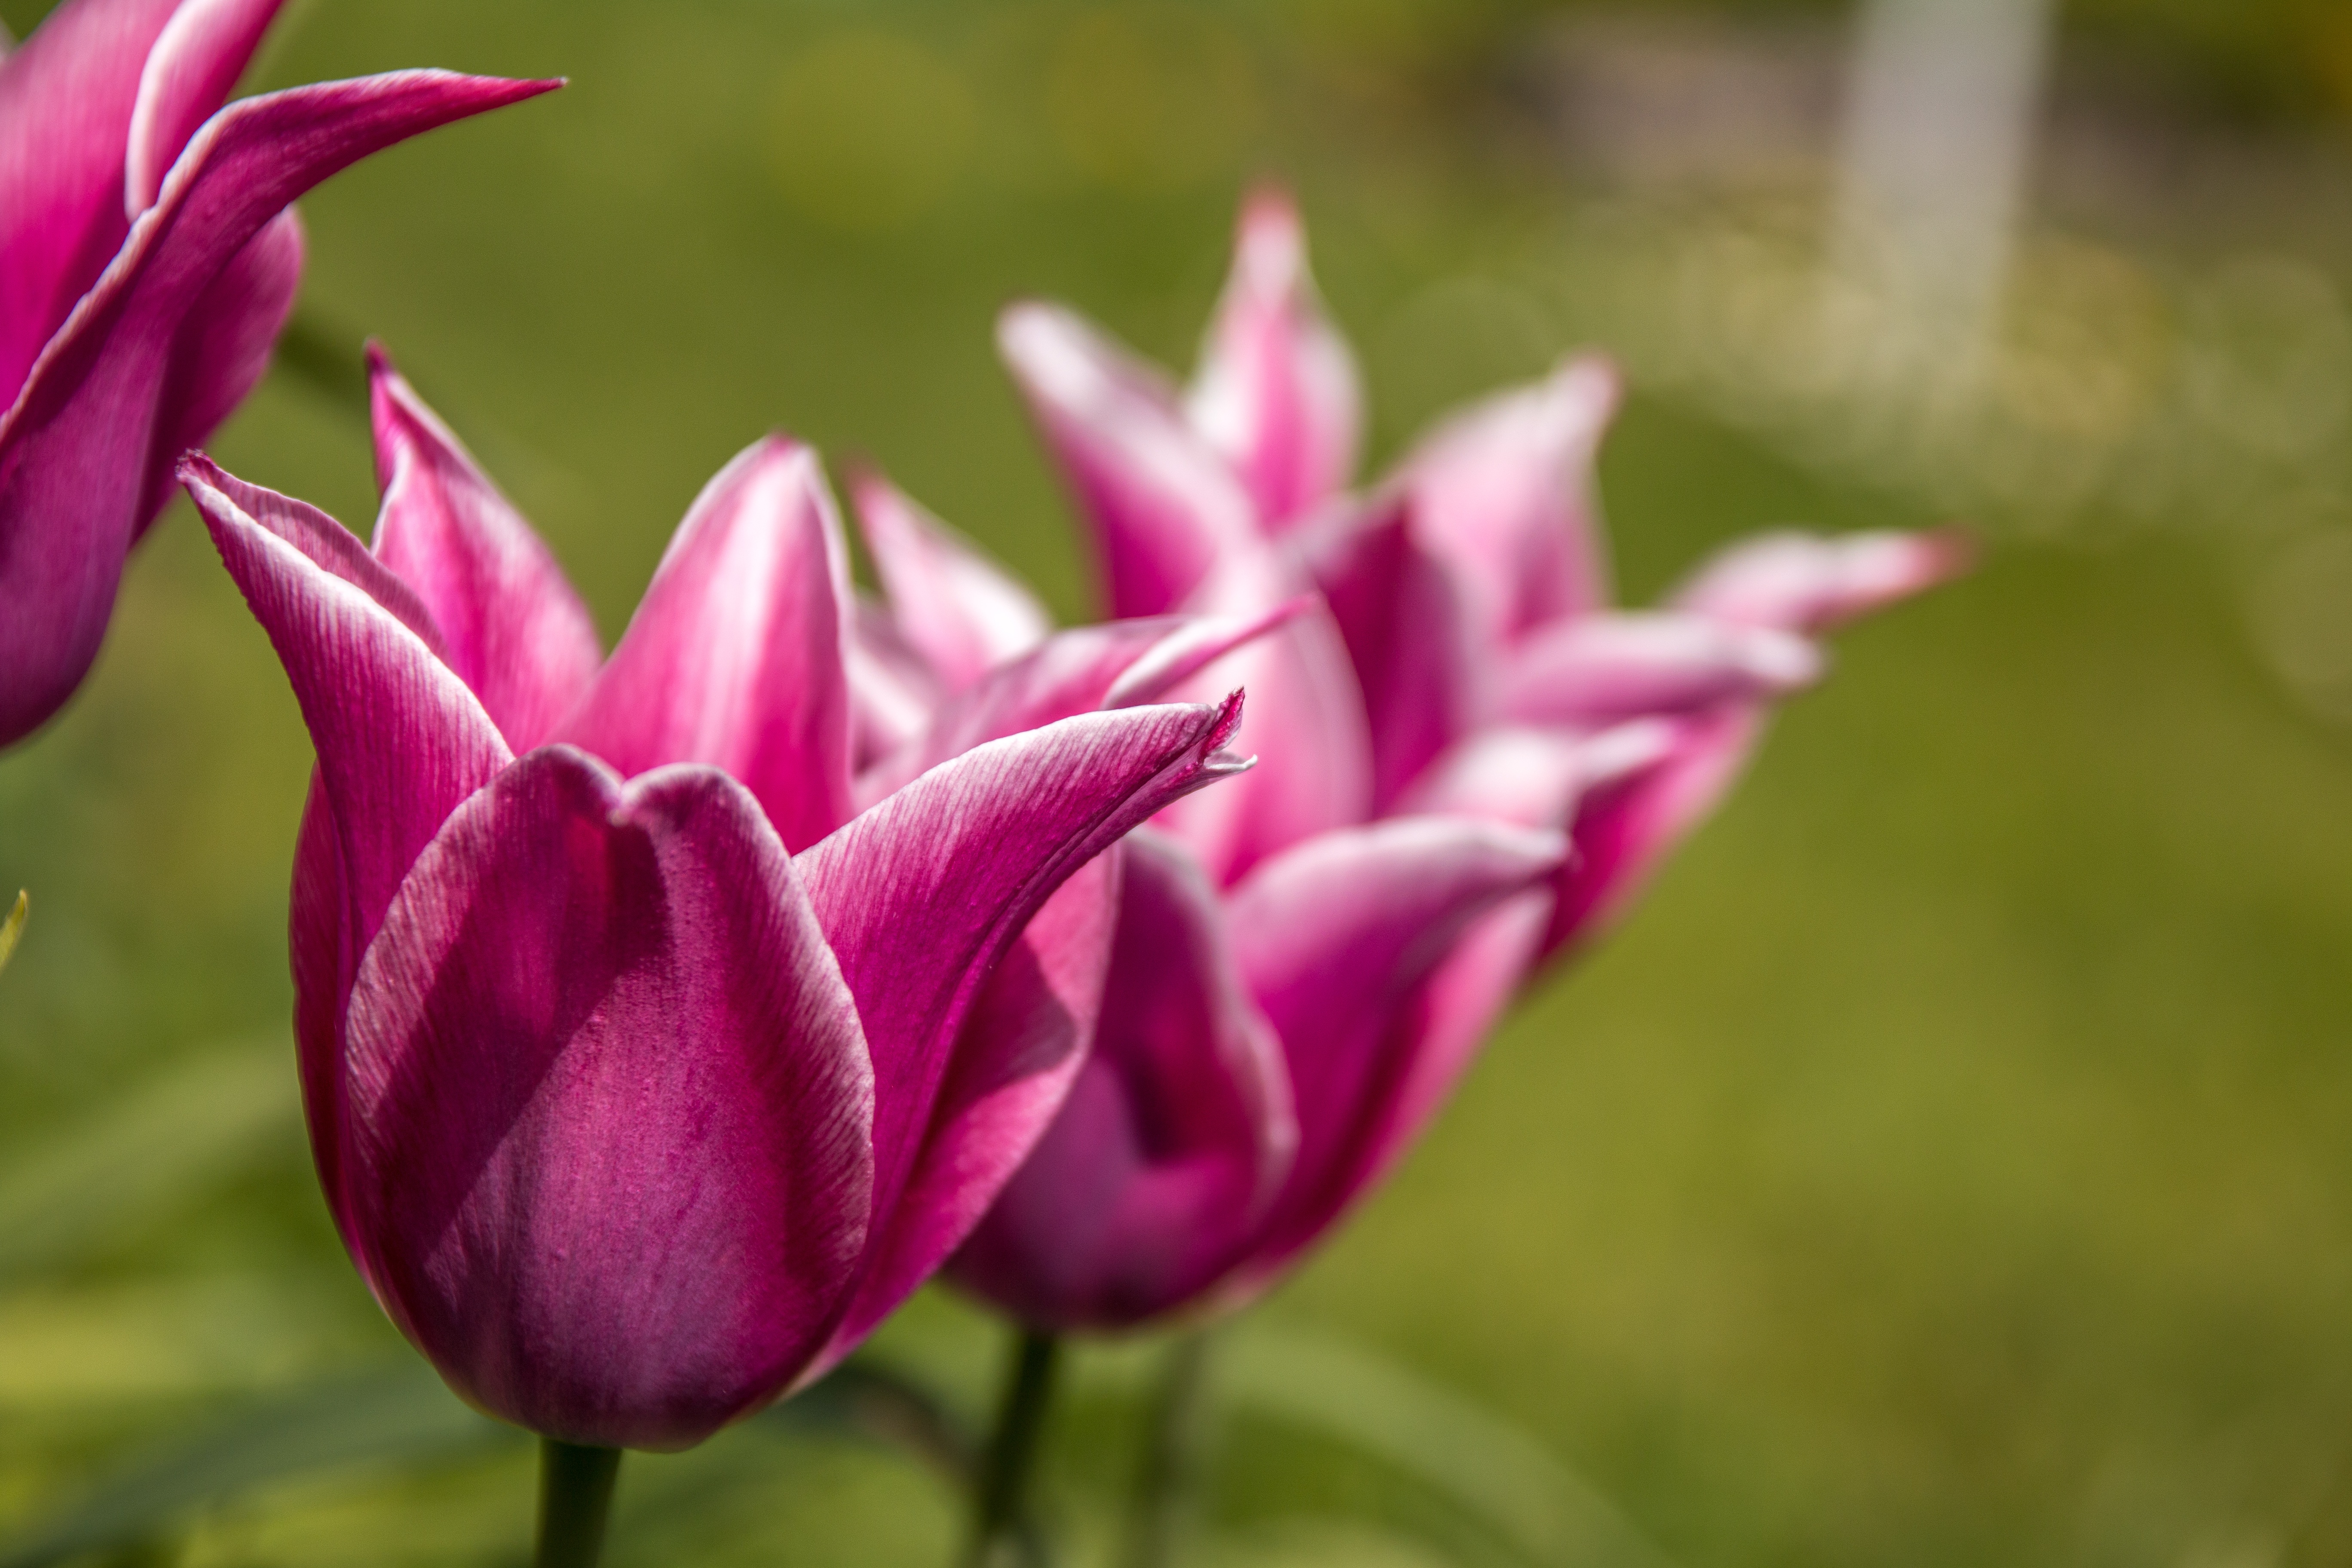
nature, blossom, plant, flower, petal, bloom, tulip, spring, macro, botany, pink, close, flora, tulips, macro photography, blossomed, flowering plant, plant stem, land plant